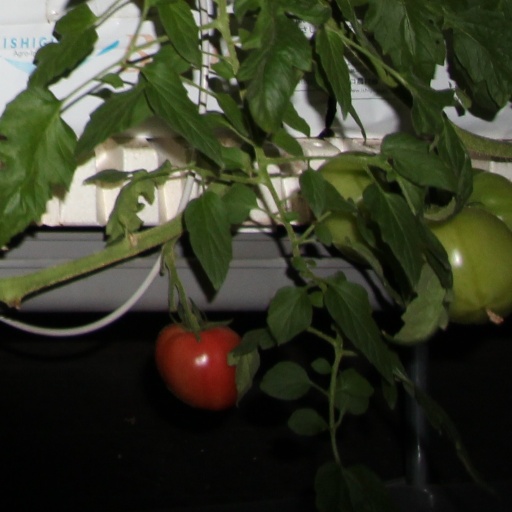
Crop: tomato